Ukiha, Fukuoka

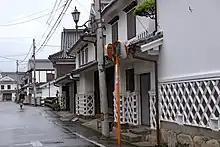
Shirokabe street in the historic Chikugo Yoshii district

Ukiha is located in southern Fukuoka Prefecture, adjacent to Hita City in Oita Prefecture. It borders Asakura City across the Chikugo River, Tanushimaru-cho, Kurume City to the west, and Hoshino-mura, Yame City to the south.